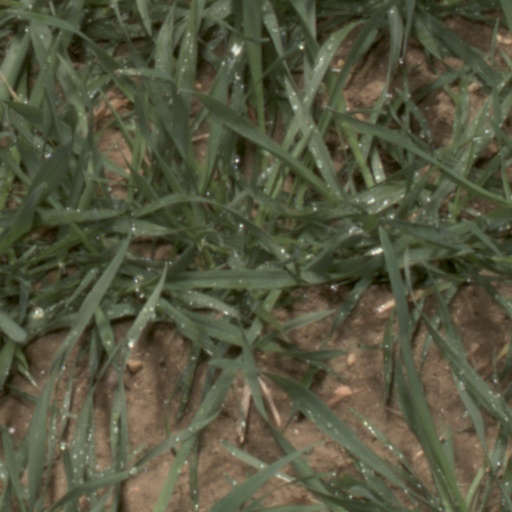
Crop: wheat